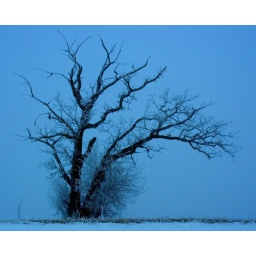
The lone oak tree in the pasture near Davis Junction, IL.